Live Fast Motorsports

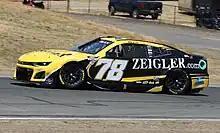
Josh Bilicki in the No. 78 at Sonoma Raceway in 2023

On May 13, 2020, B. J. McLeod announced that his team, B. J. McLeod Motorsports, would be running part-time in the Cup Series with him as the driver. On October 23, 2020, it was announced that McLeod and Matt Tifft had teamed up with Joe Falk to acquire the charter from Go Fas Racing. Tifft was a former Cup Series driver who had to put his racing career on hold due to health issues in 2019. On November 20, 2020, the team announced its name, Live Fast Motorsports, and would continue to use the number 78. Although McLeod's primary manufacturer was Chevrolet in 2020, they were running Fords in the Cup Series.